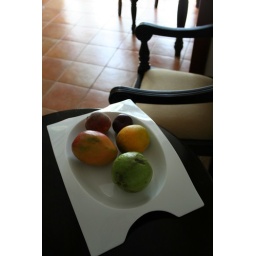
The fresh fruit bowl in our room at Tabacon.